John Albert Johnson

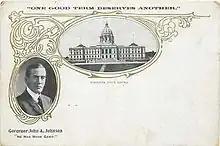
Governor Johnson re-election mailing card

John Albert Johnson was born on a farm near St. Peter, Minnesota, on July 28, 1861, the eldest child of Gustaf and Caroline Johnson. After Gustaf abandoned his family, John left school at 13 to support his mother and siblings. During this time, he worked at a local drugstore. After that, he had a seven-year-long stint in the Minnesota National guard, where he reached the rank of captain. Local Democrats, impressed with the enterprising young store clerk, asked him to join their party and edit the strongly Democratic "St. Peter Herald". Before he could take the position, he became seriously ill with typhoid fever, but he recovered. His journalistic success attracted statewide attention and fostered political aspirations.